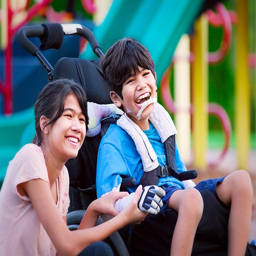
disabled boy and girl in a playground